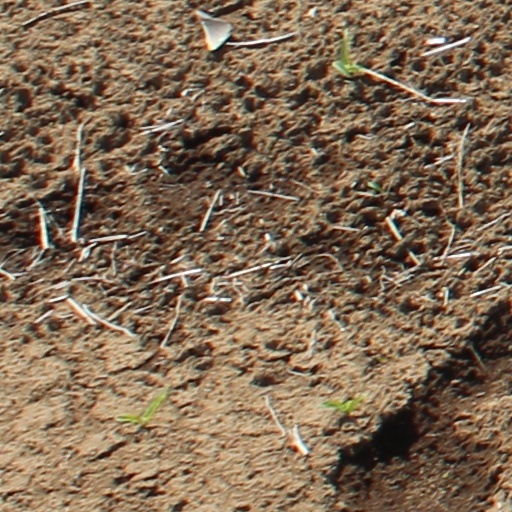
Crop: wheat